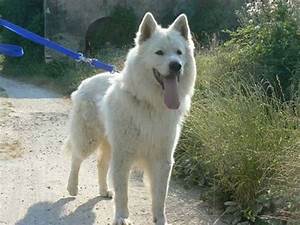
Label: cane